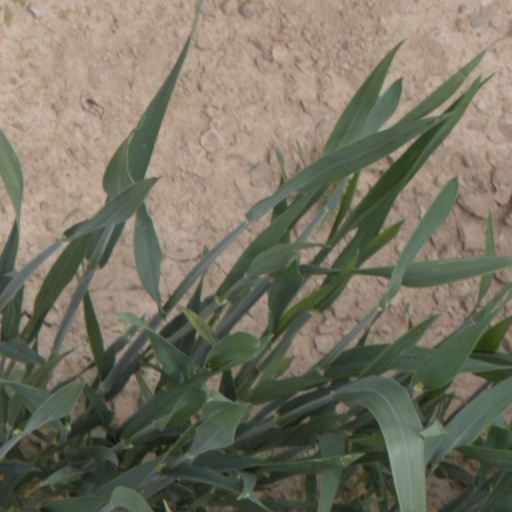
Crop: wheat